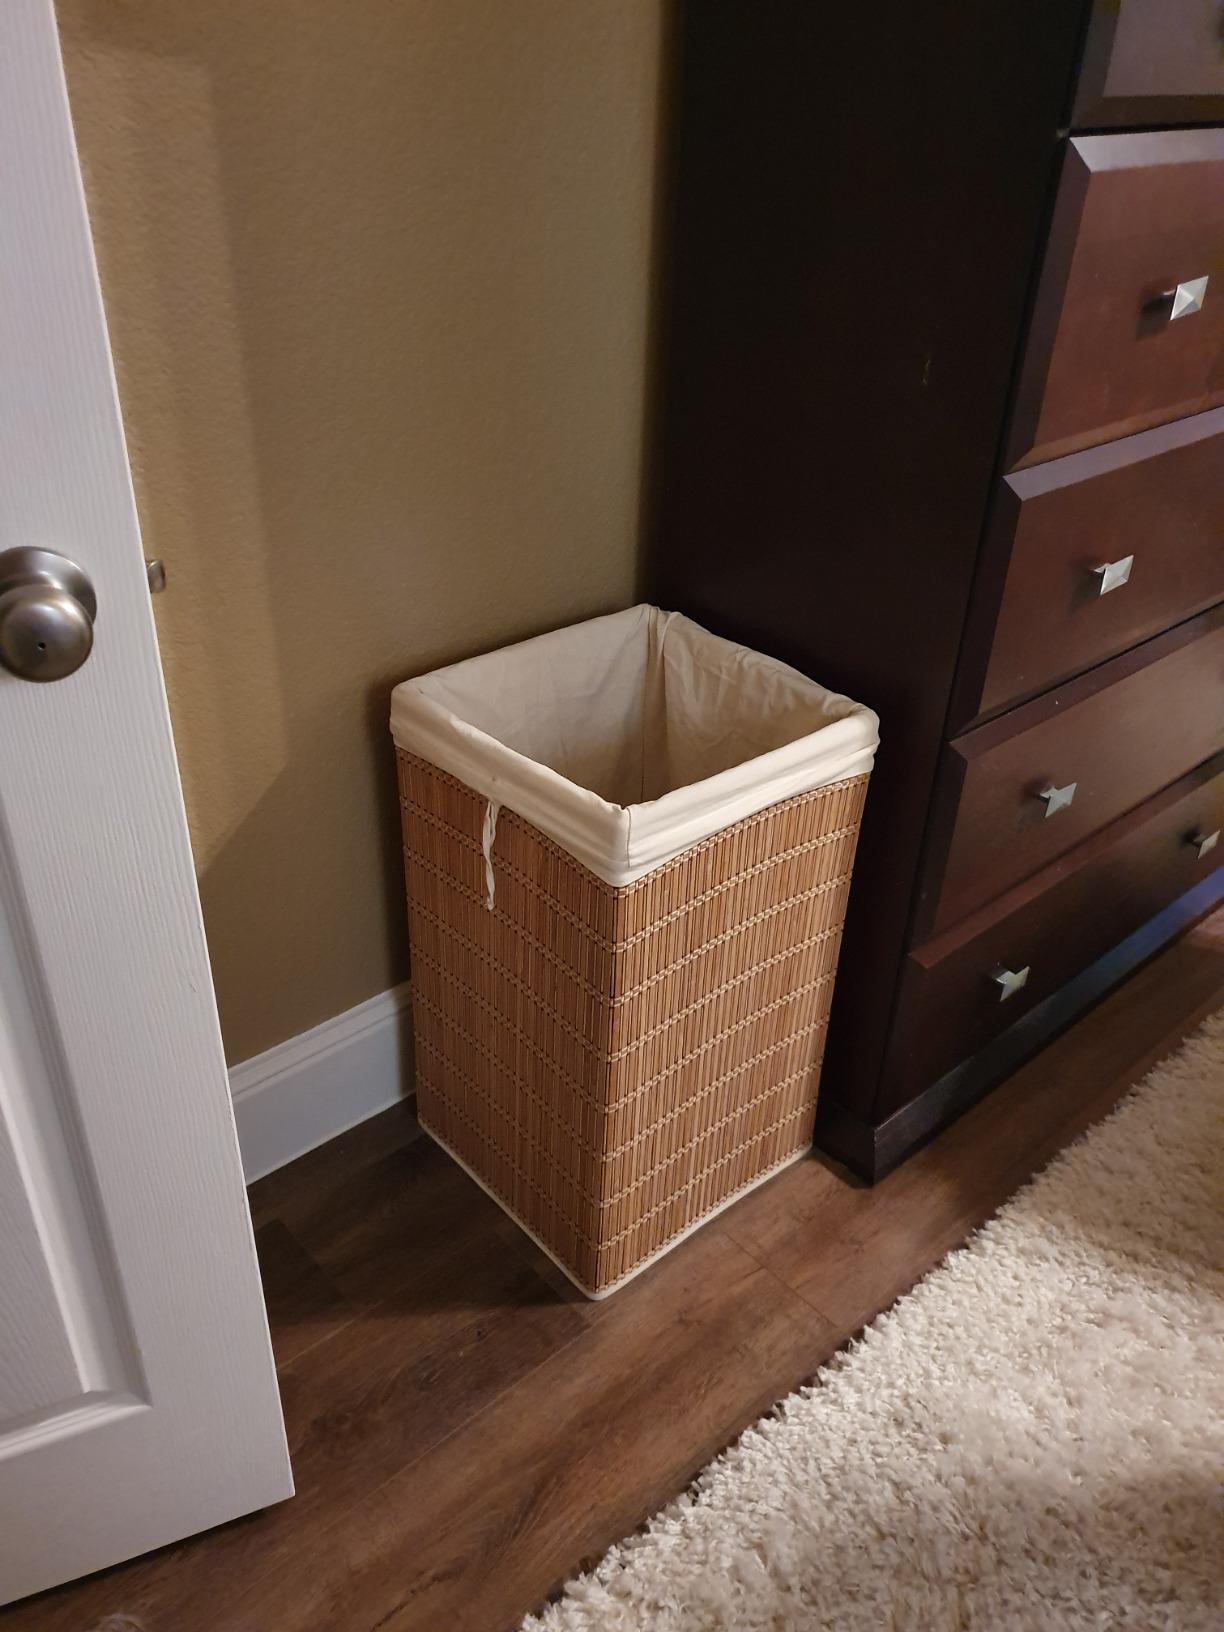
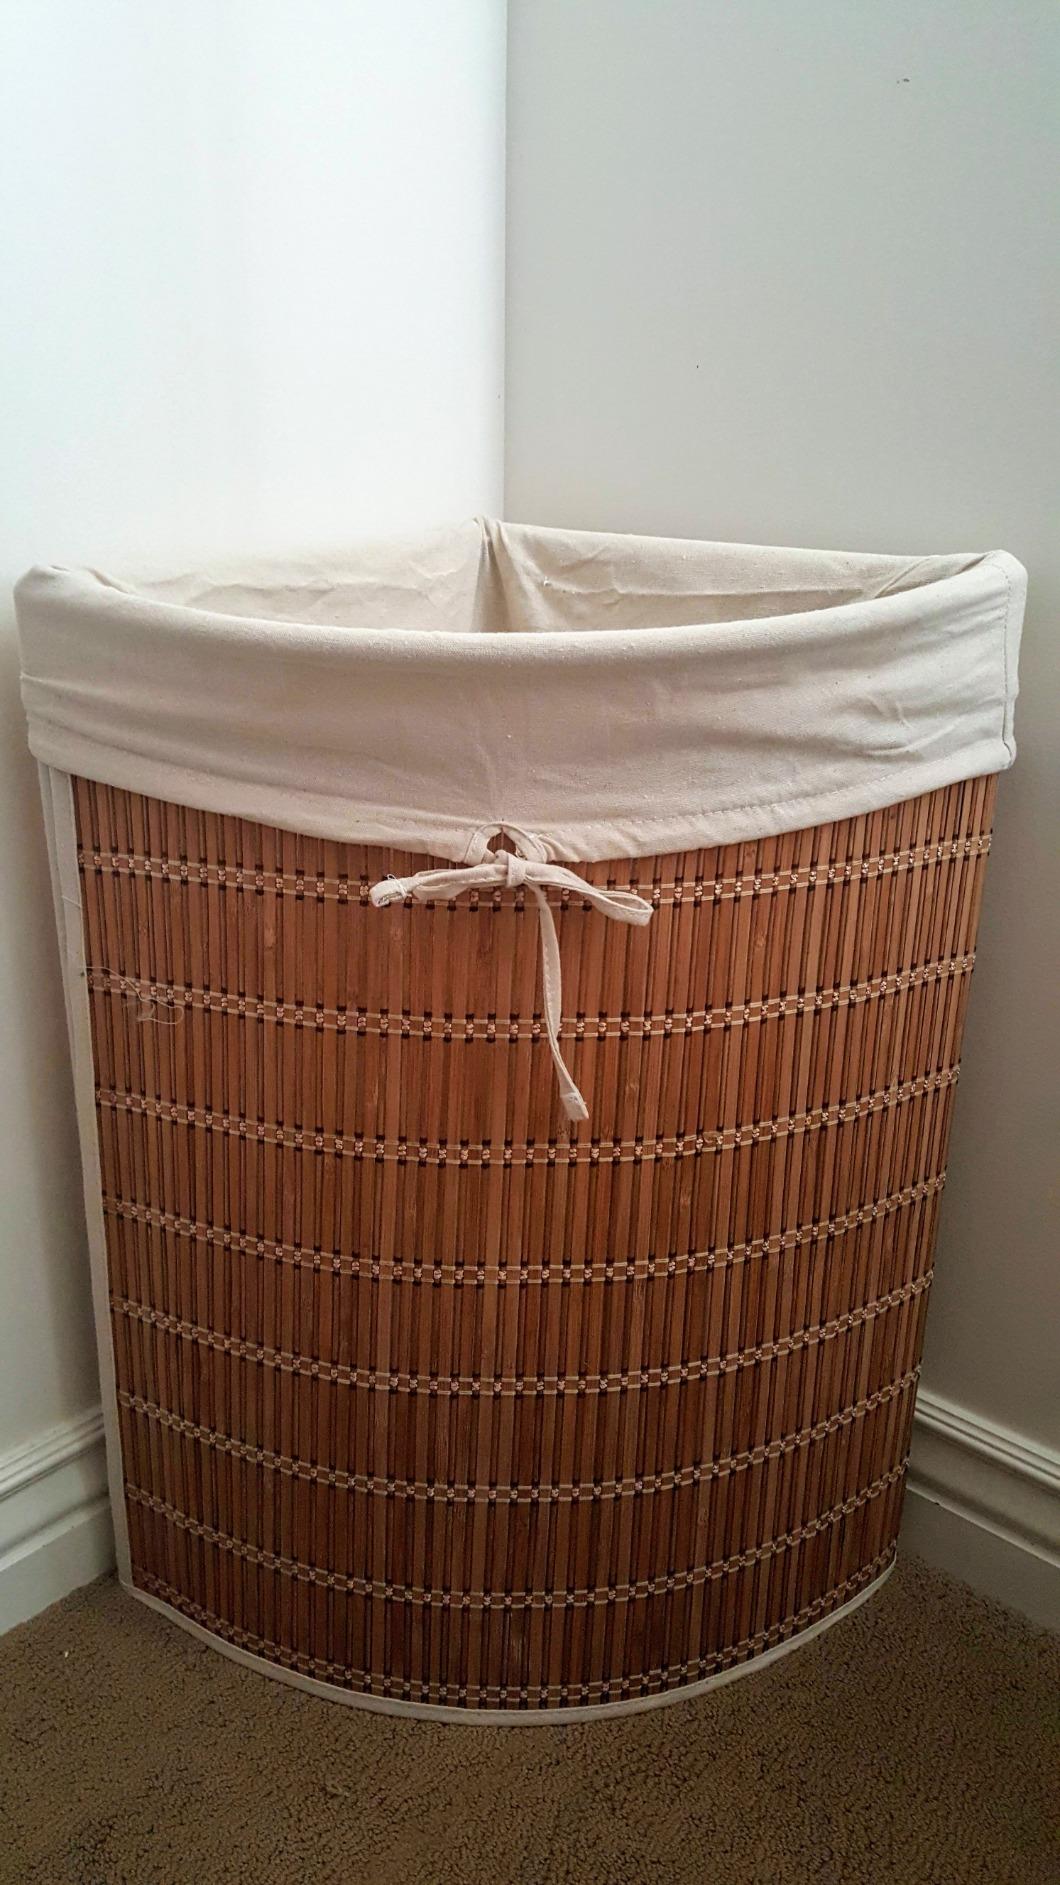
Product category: items_hamper
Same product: no